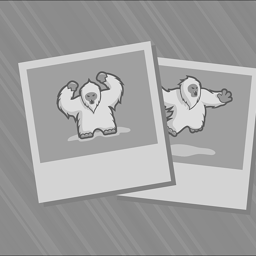
american football linebacker played for teams in the 1990s , including sports team .